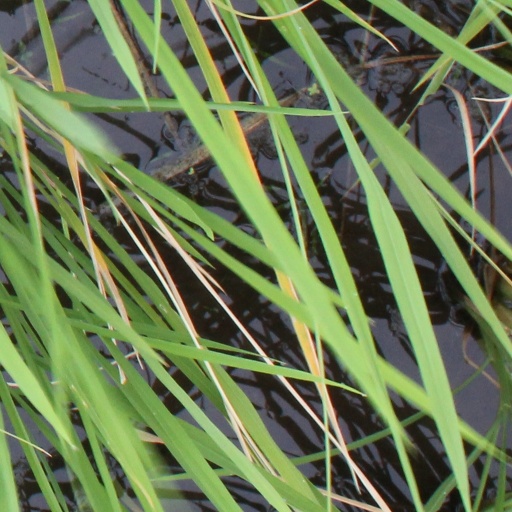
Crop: rice